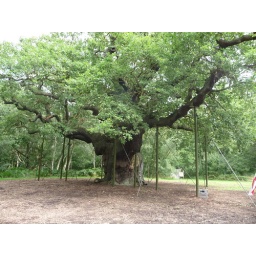
The Oak tree in sherwood forest that is associated with the legend of Robin Hood.